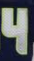
Number: 4